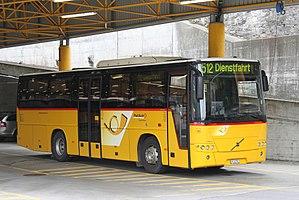
CarPostal Suisse SA, plus connue en français sous le nom CarPostal, est une entreprise de transport en commun filiale de La Poste suisse.